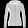
Label: Coat